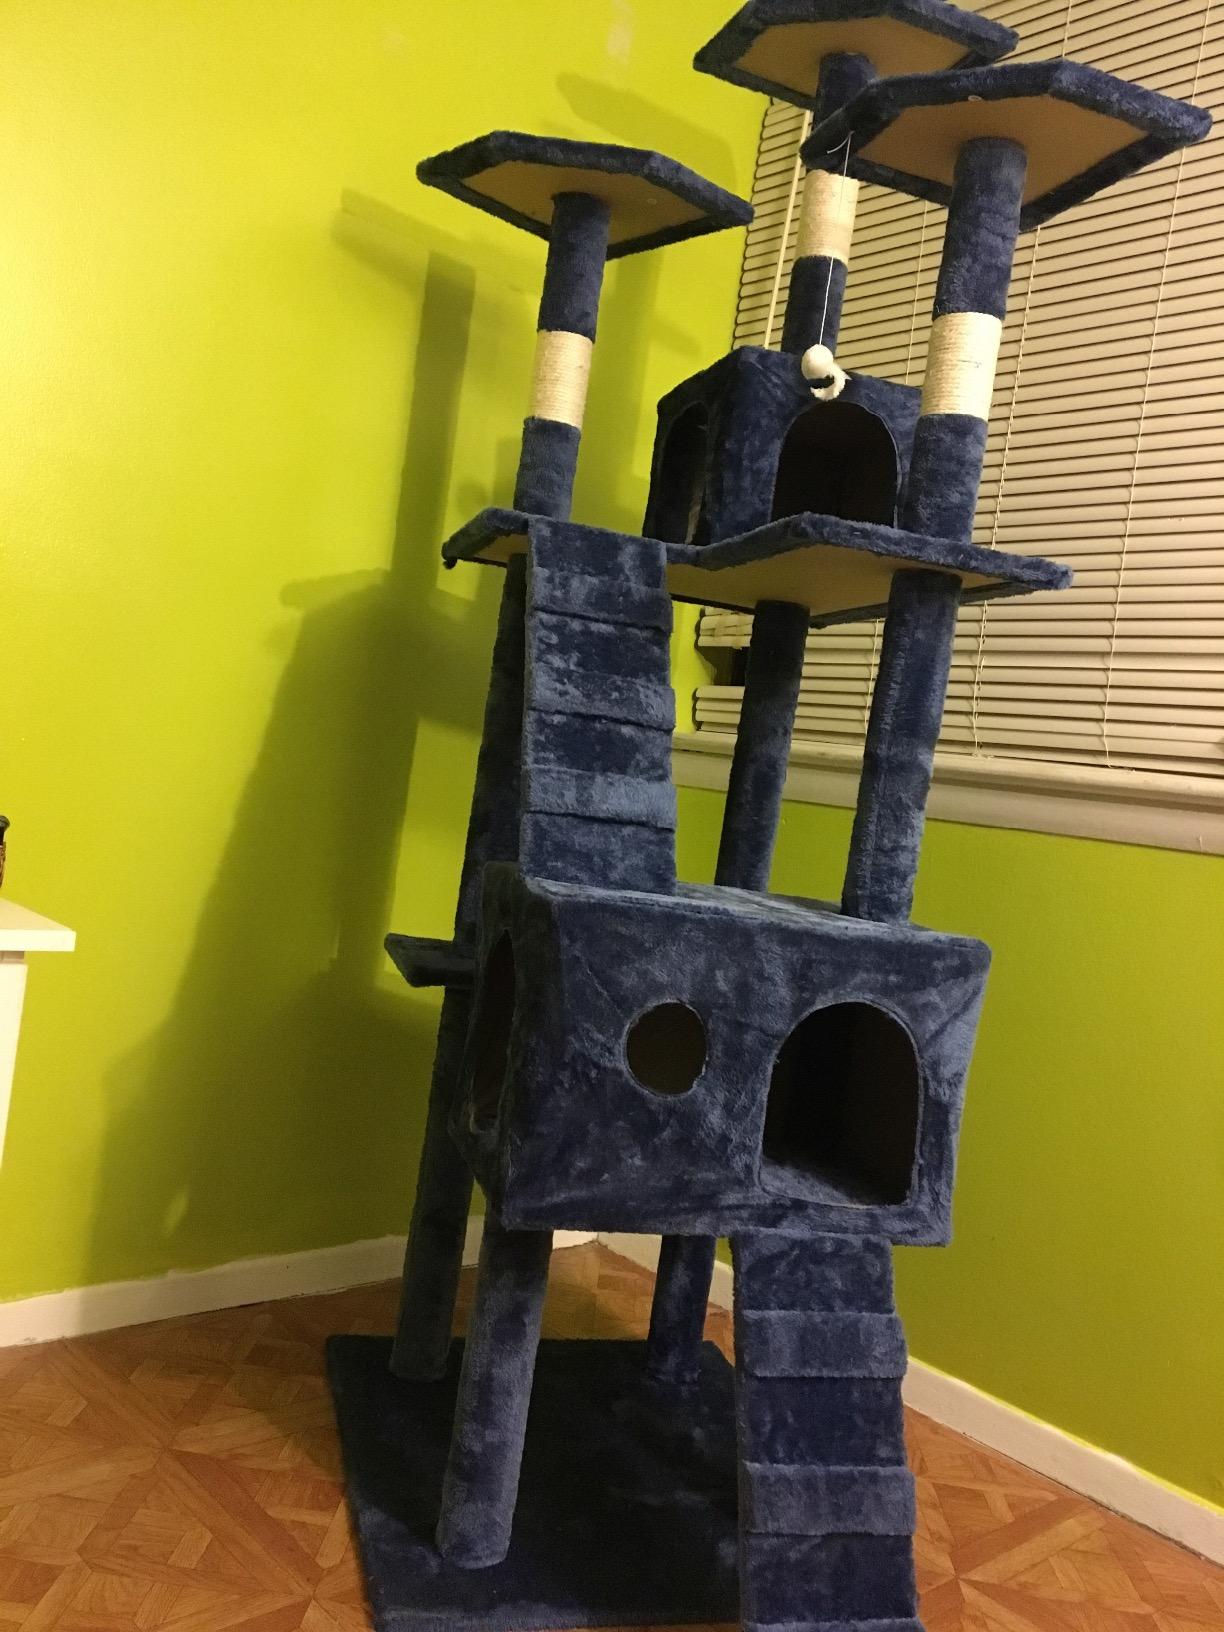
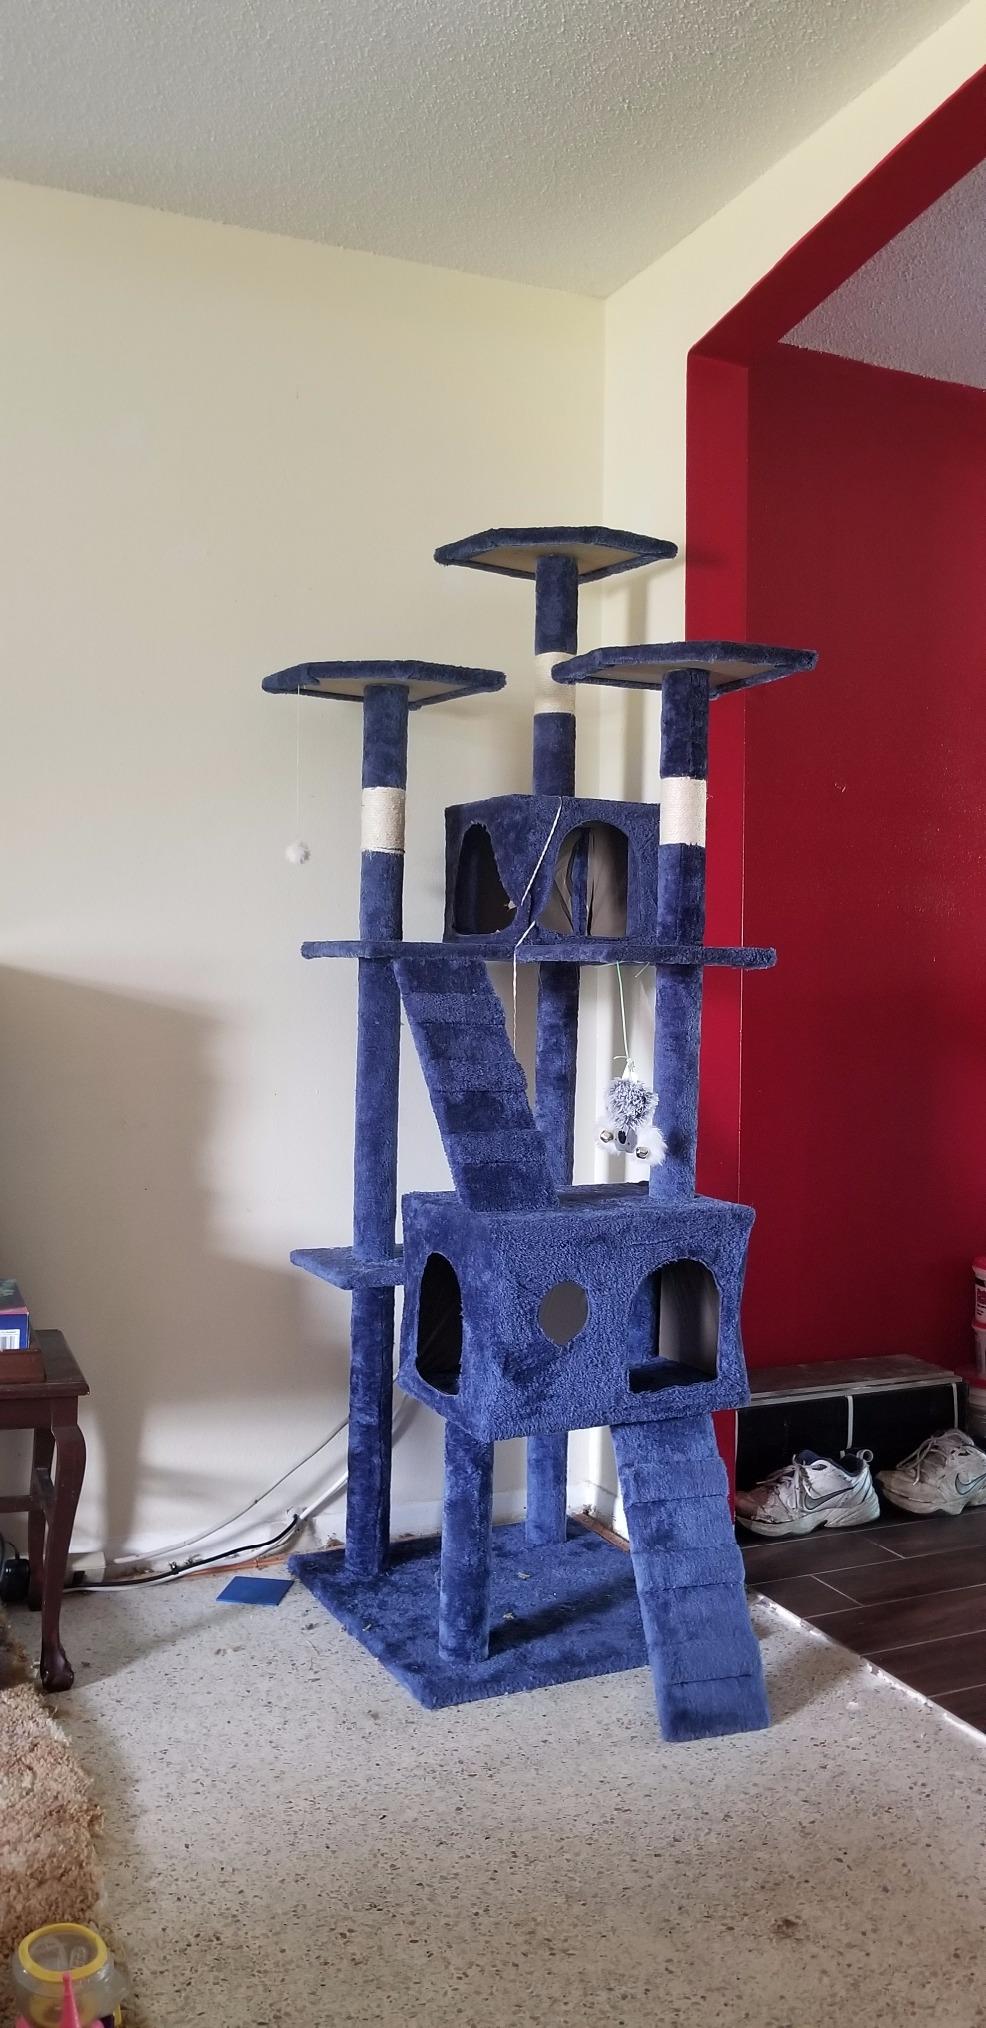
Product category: items_cat tree
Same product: yes